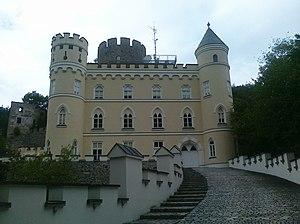
Le château de Hartenstein est un château fort à Weinzierl am Walde, dans le Land de Basse-Autriche.